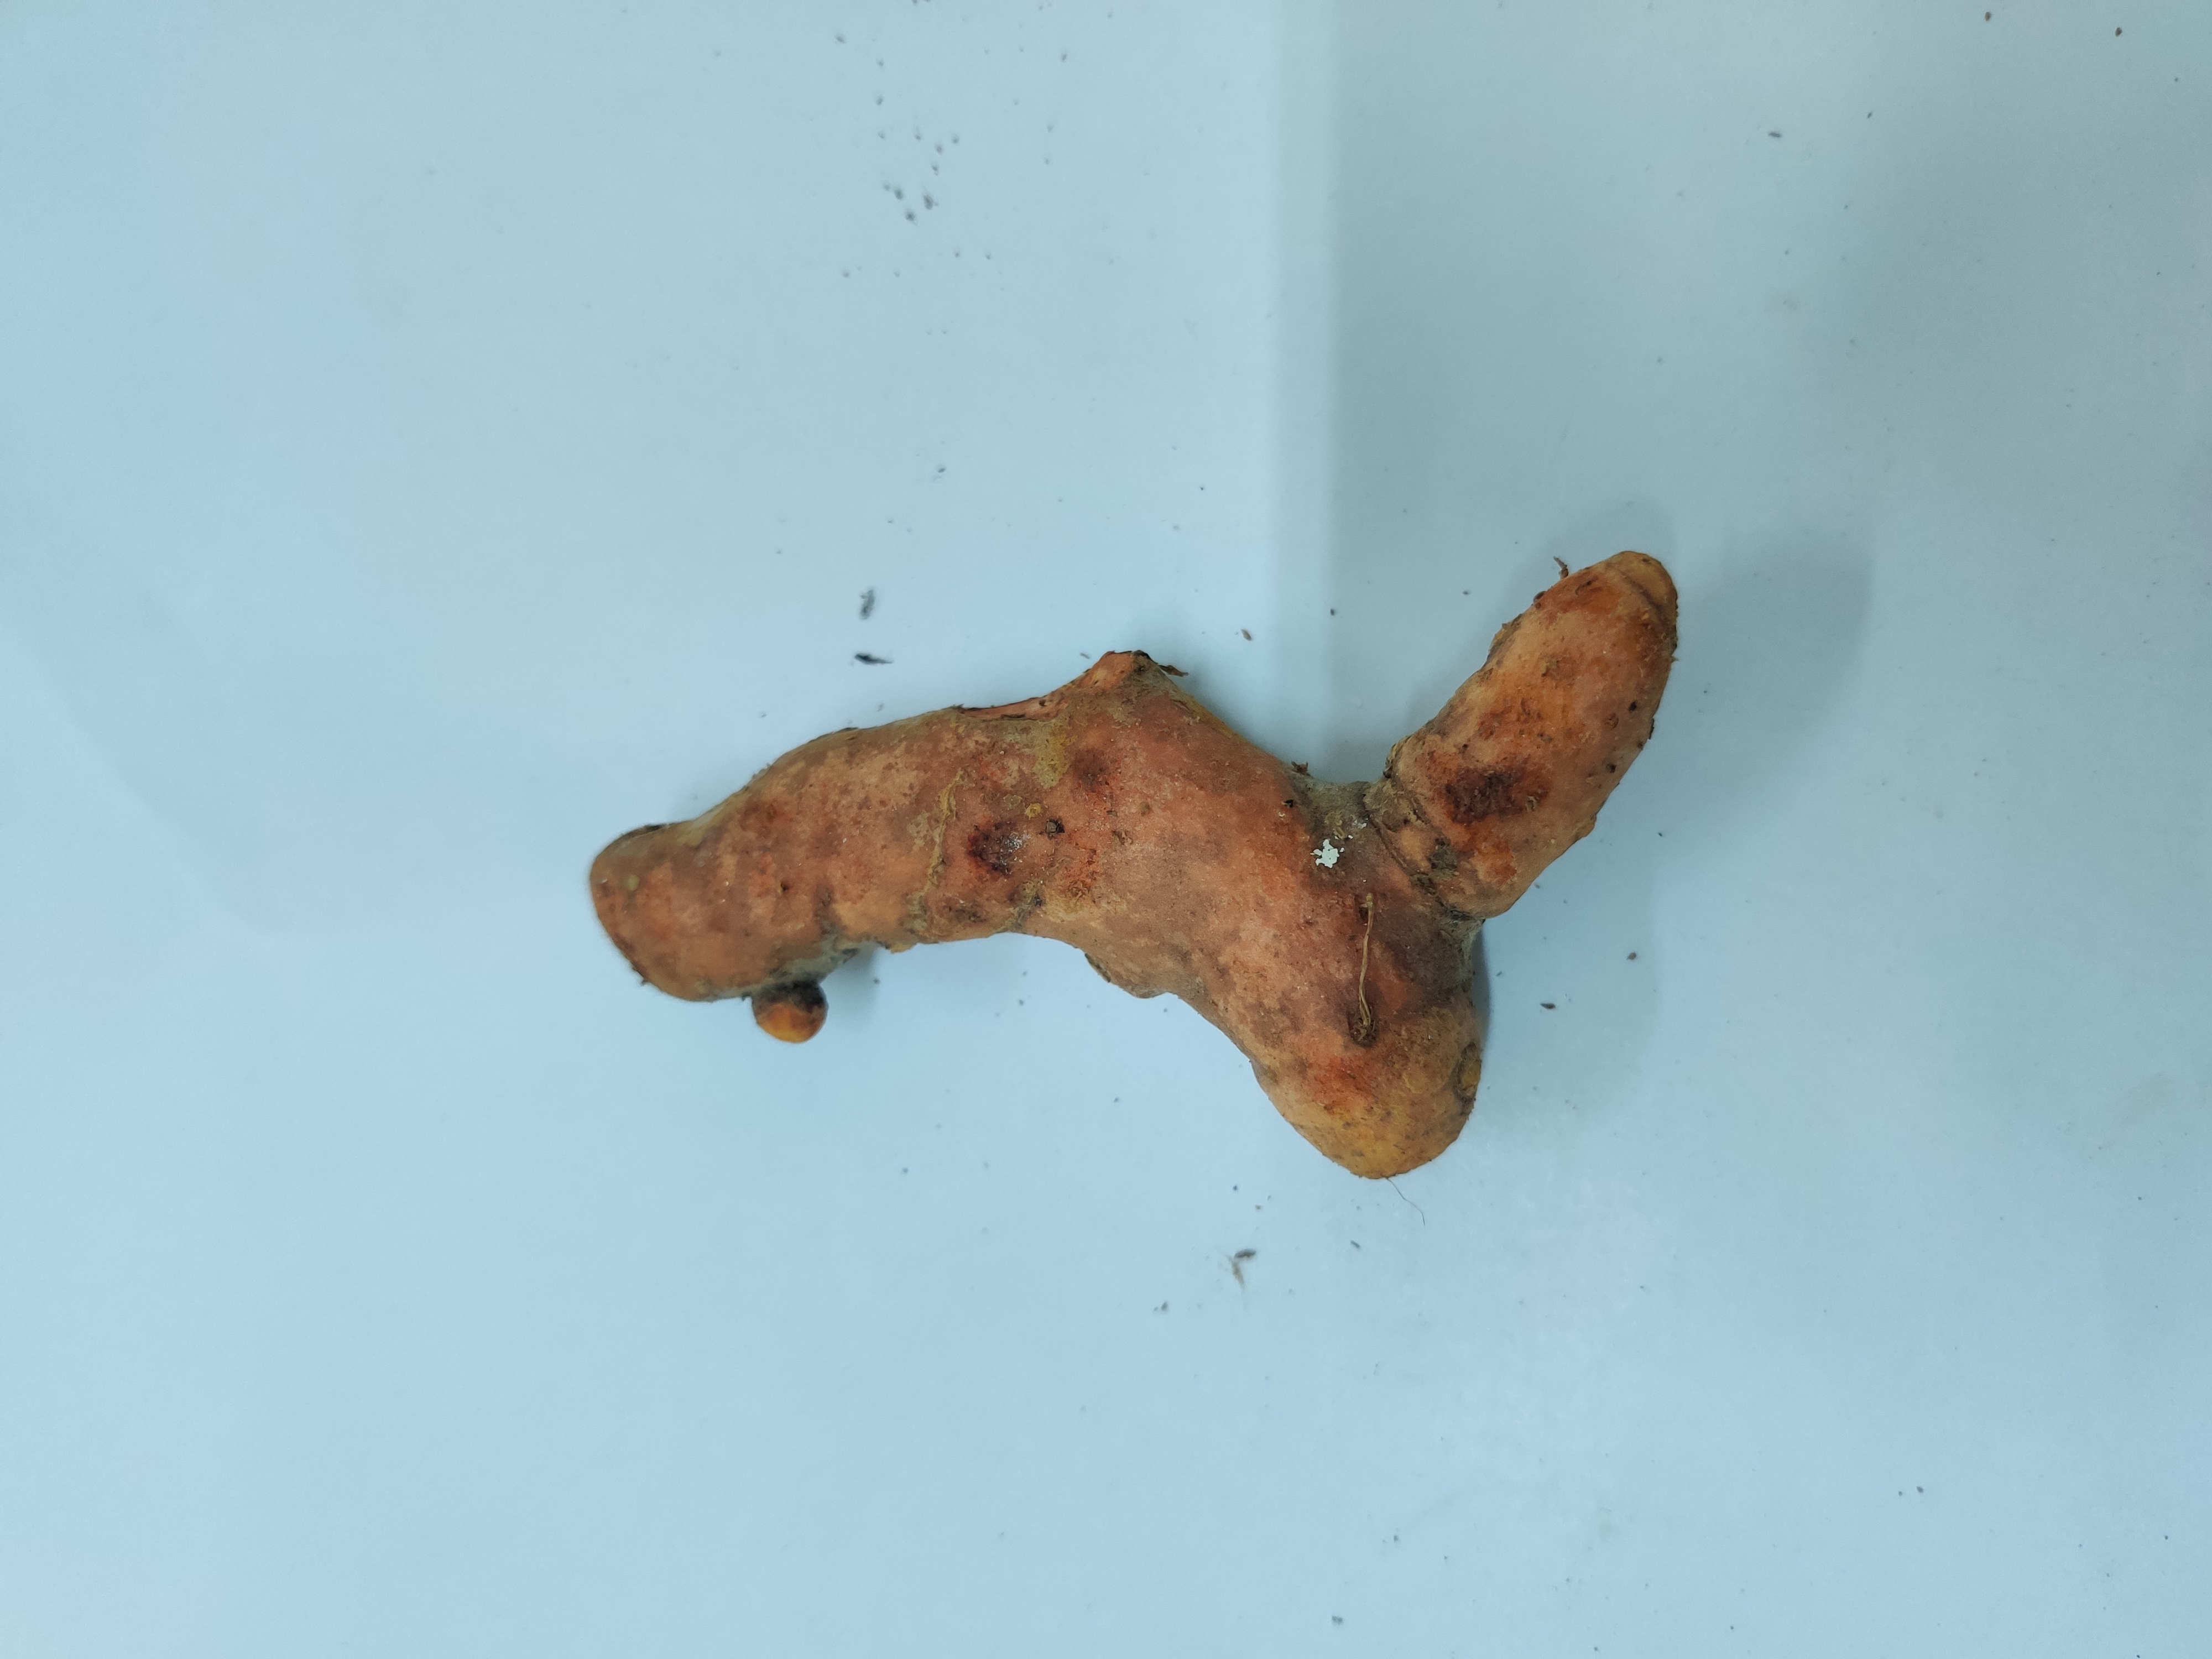
Crop: Turmeric
Condition: Fresh